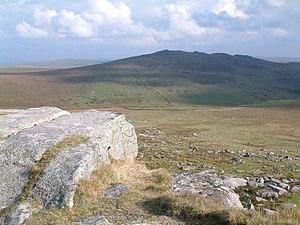
Brown Willy est un sommet du Royaume-Uni culminant à 420 mètres d'altitude dans le comté du Yorkshire du Sud, dont il constitue le point culminant, en Angleterre. C'est également le plus haut sommet du Bodmin Moor.